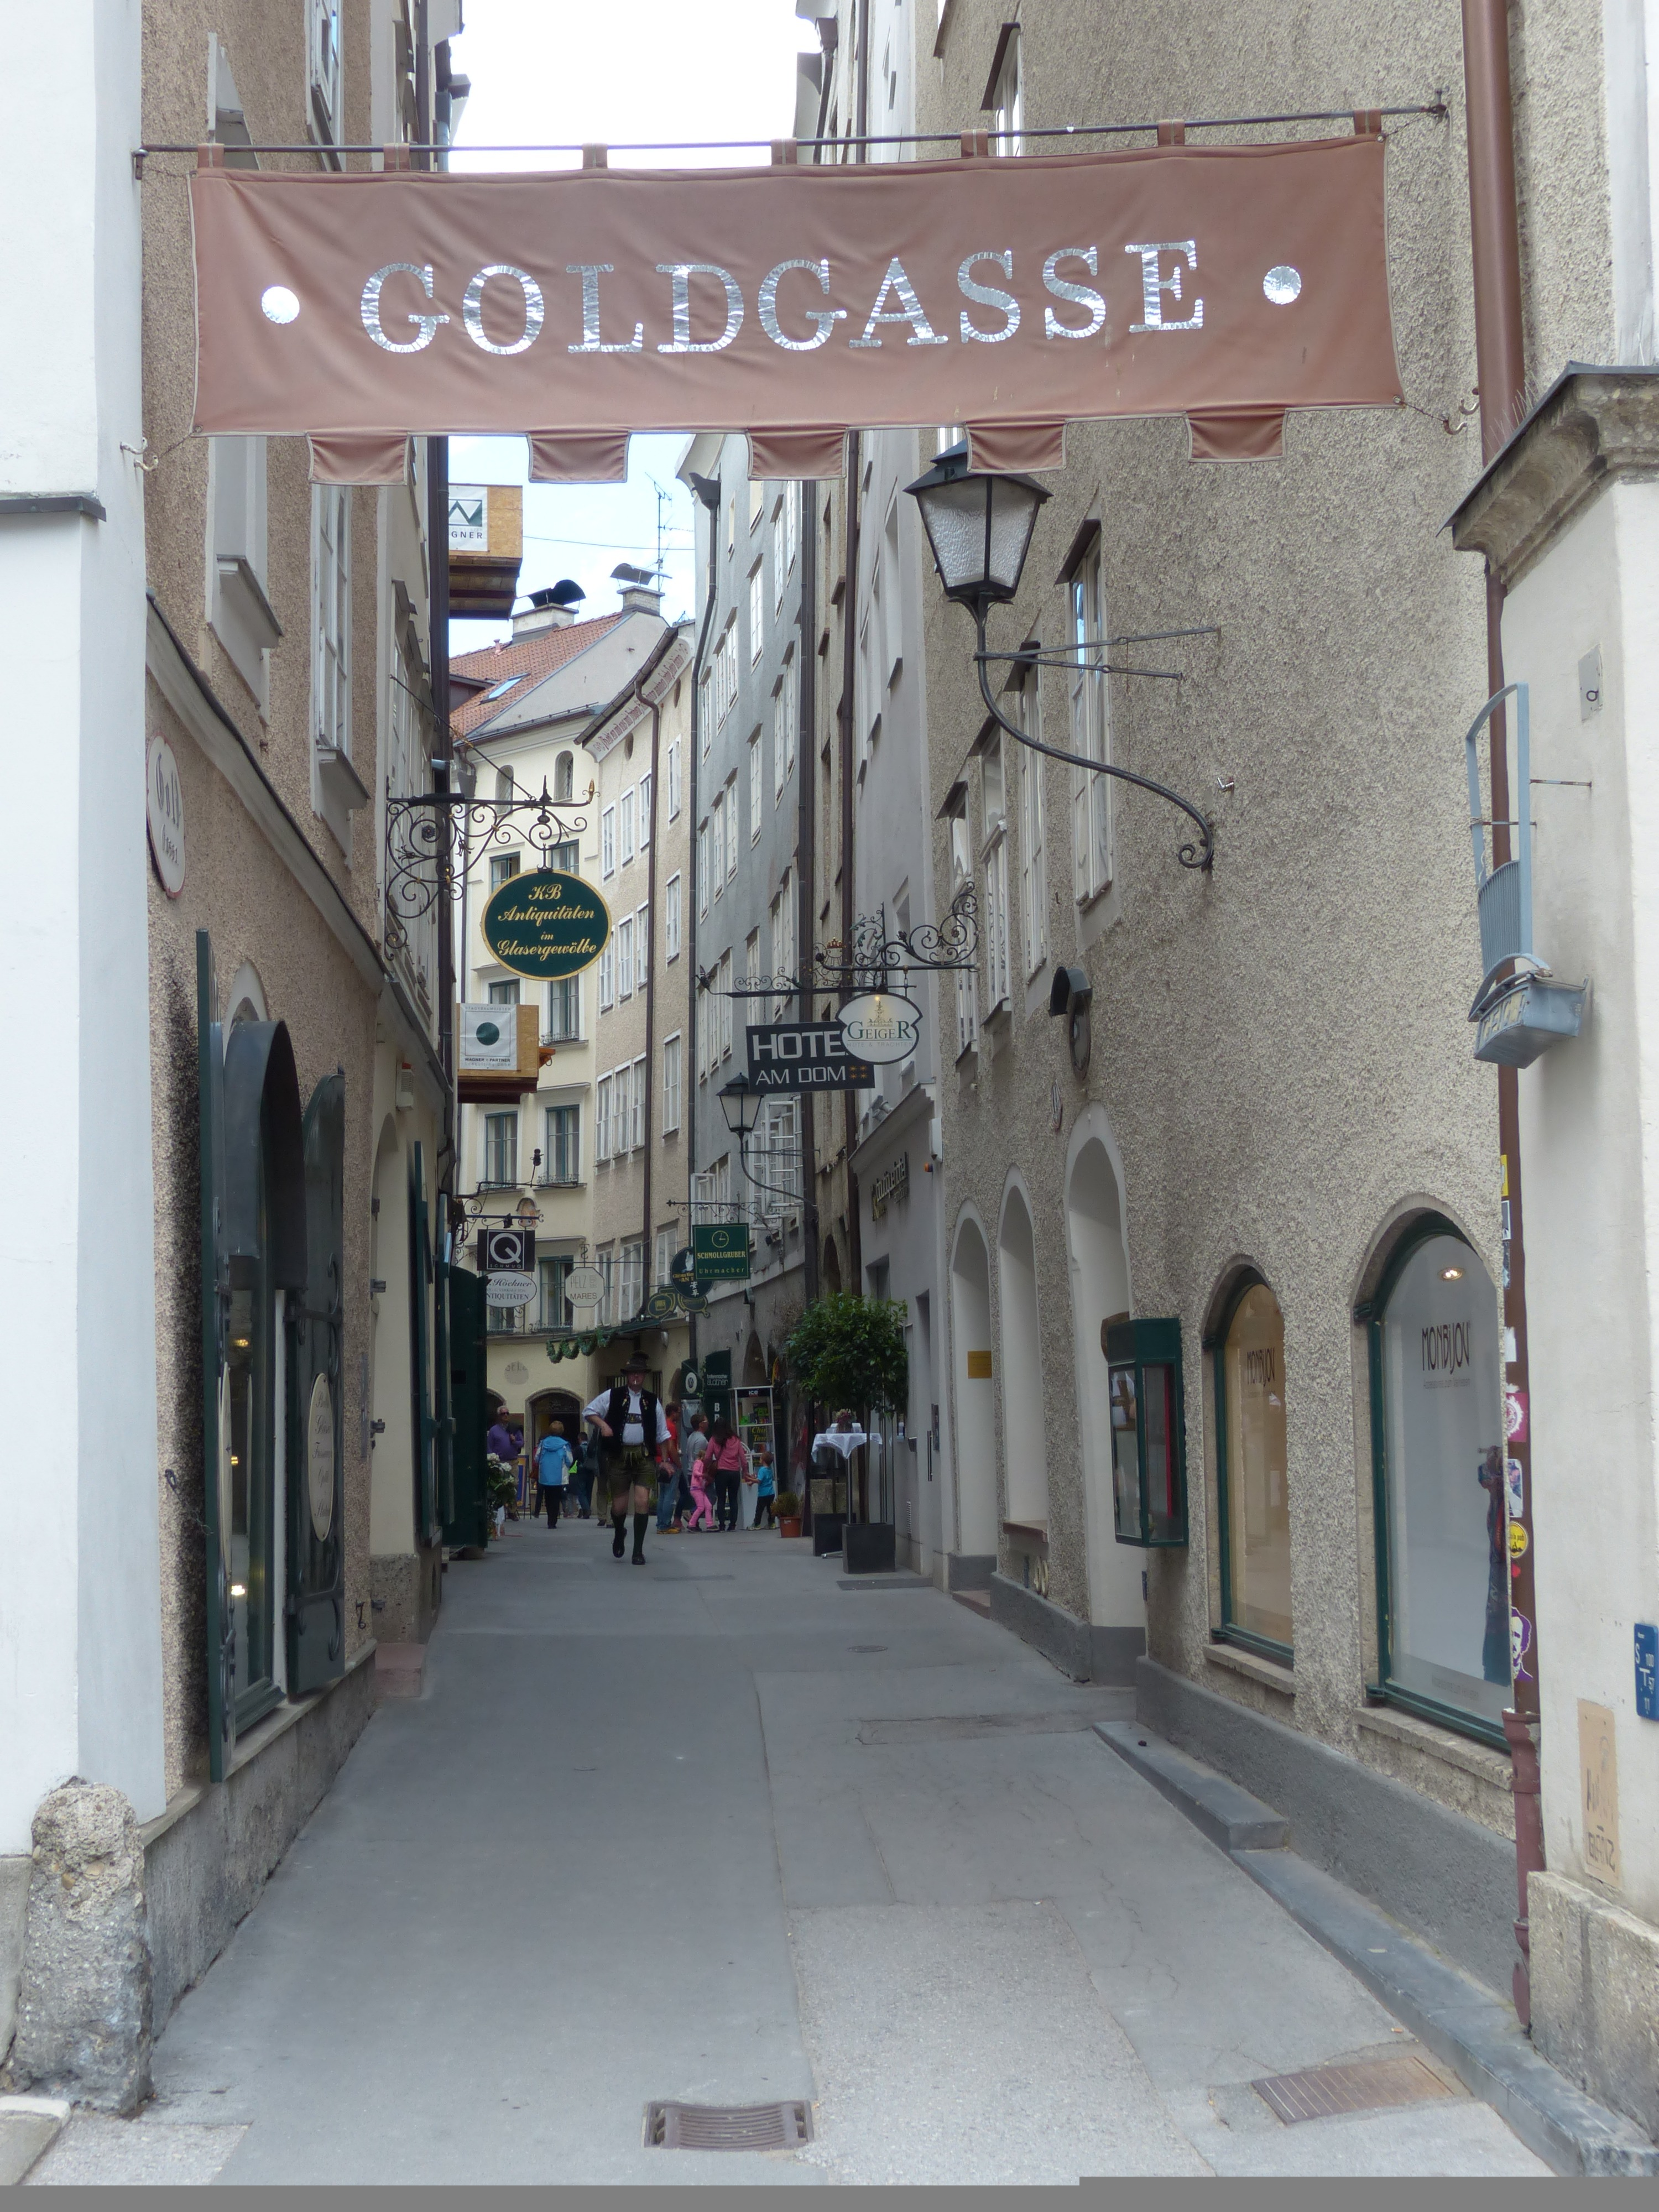
road, street, town, alley, facade, lane, old town, infrastructure, salzburg, neighbourhood, eng, shopping street, golden lane, medieval lane, old city centre, antique shops